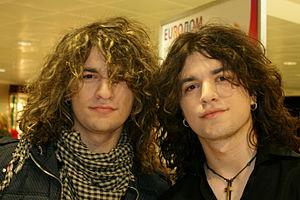
Next Time est un groupe de rock de Skopje, en Macédoine du Nord, composé des 2 frères Martin et Stefan Filipovski.